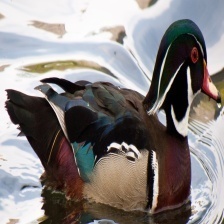
Species: WOOD DUCK
Scientific name: AIX SPONSA
ImageNet parent category: drake